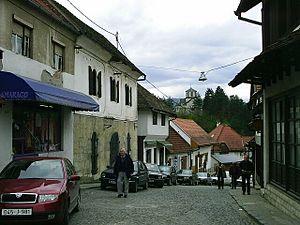
Tešanj est une ville et une municipalité de Bosnie-Herzégovine située dans le canton de Zenica-Doboj et dans la Fédération de Bosnie-et-Herzégovine. Selon les premiers résultats du recensement bosnien de 2013, la ville intra muros compte 5 531 habitants et la municipalité 46 135.